Sky position (RA, Dec in degrees): 153.49, 3.777
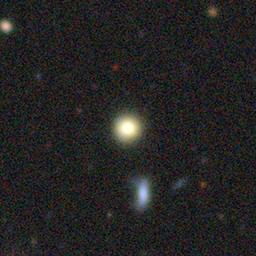
Galaxy morphology: Round Smooth Galaxies